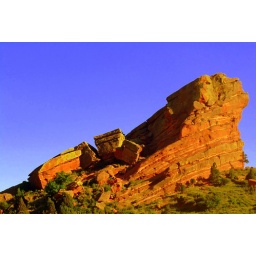
Red Rocks against a blue sky